Passive margin

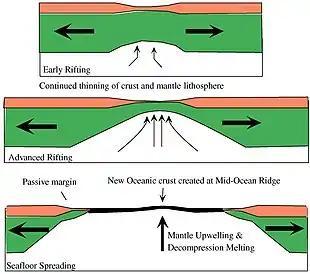
Rifting-to-spreading transition

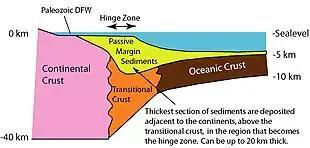
Passive continental margin

A passive margin is the transition between oceanic and continental lithosphere that is not an active plate margin. A passive margin forms by sedimentation above an ancient rift, now marked by transitional lithosphere. Continental rifting forms new ocean basins. Eventually the continental rift forms a mid-ocean ridge and the locus of extension moves away from the continent-ocean boundary. The transition between the continental and oceanic lithosphere that was originally formed by rifting is known as a passive margin.